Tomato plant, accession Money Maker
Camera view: tilt-top (135 deg); turntable rotation: 240 degrees
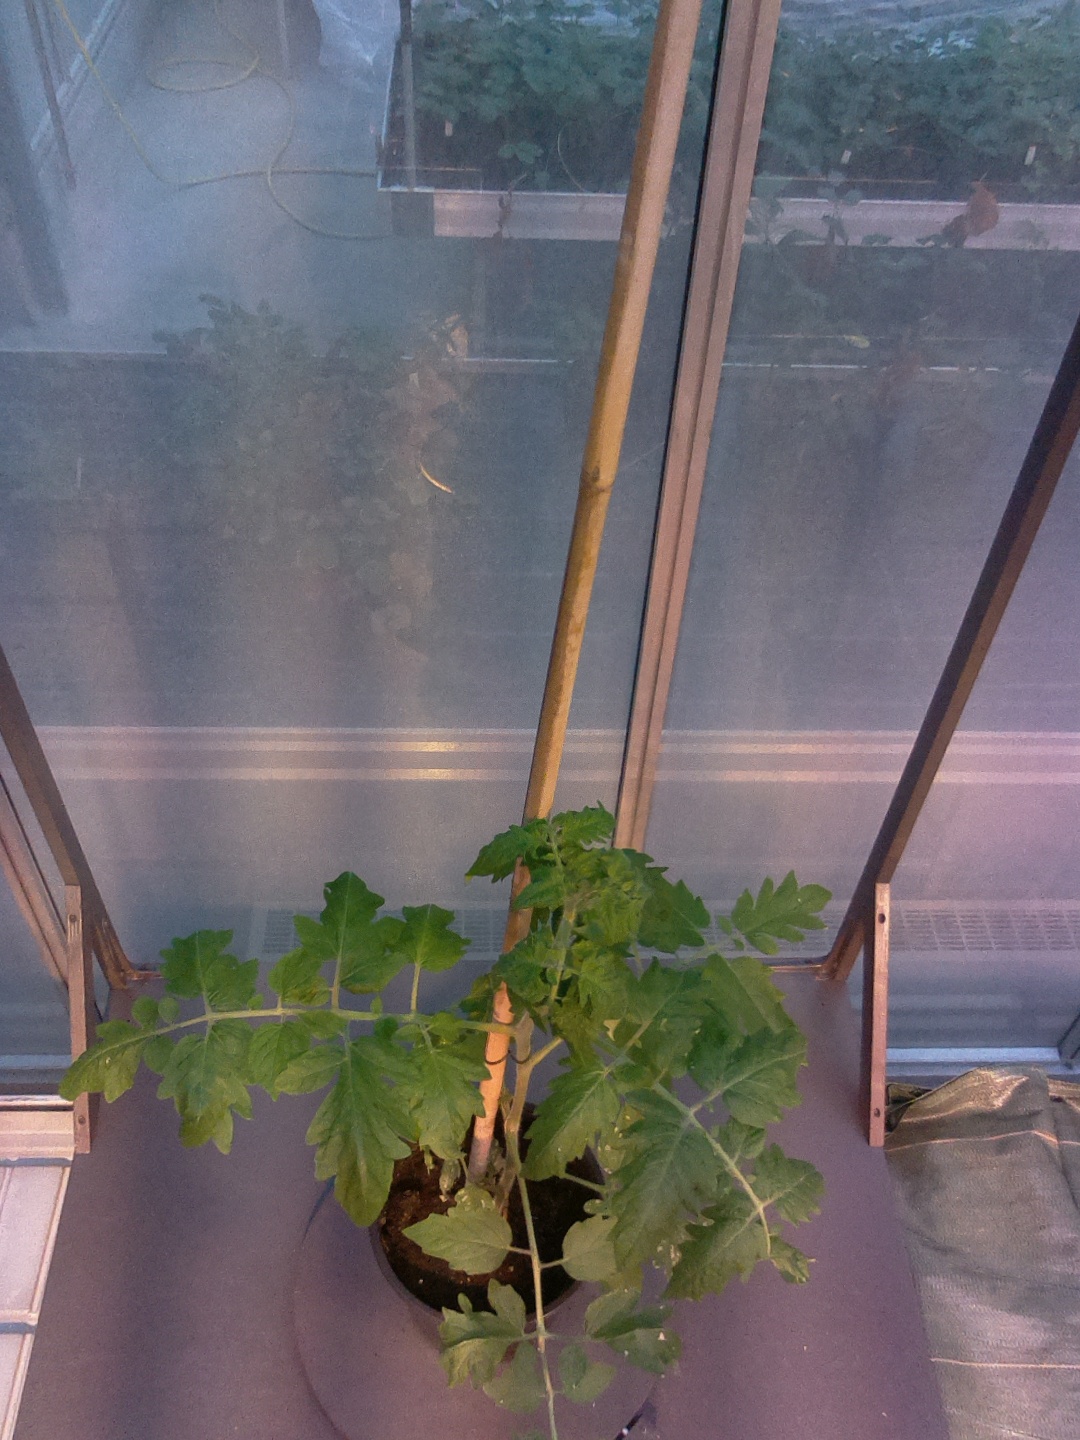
BBCH growth stage 51: First inflorence visible, visible closed flower bud